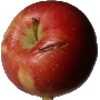
Label: braeburn_apple